Crowded House

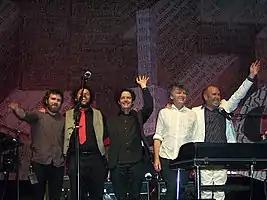
Crowded House, August 2007 (L–R) Liam Finn, Matt Sherrod, Mark Hart, Neil Finn, Nick Seymour

Crowded House are an Australian-New Zealand rock band, formed in Melbourne, Victoria, Australia, in 1985. Its founding members were Neil Finn (vocalist, guitarist, primary songwriter) and Paul Hester (drums), who were both former members of Split Enz, and Nick Seymour (bass). Later band members included Finn's brother Tim, who was in their former band Split Enz; sons Liam and Elroy; as well as Americans Mark Hart and Matt Sherrod. Neil Finn and Seymour are the sole constant members.